Percival Street

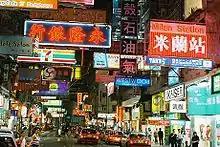
Night view

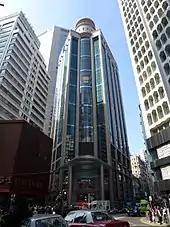
Lee Theatre

Percival Street is a street in the East Point and Happy Valley, Hong Kong Island, Hong Kong. The street spans from Gloucester Road in the north to Leighton Road in the south. Between Hennessy Road and Leighton Road, the street is with a branch of Hong Kong Tramways leading to Happy Valley. It is estimated that on average the annual rent per square feet for retailing here is US$2300 annually on average, second to US$2500 in Fifth Avenue, United States. It is also one of the major streets occupied during Occupy movement in 2014.